The Computer Programme

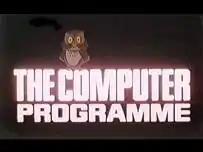
Logo

The Computer Programme is a TV series, produced by Paul Kriwaczek, originally broadcast by the BBC (on BBC 2) in 1982. The idea behind the series was to introduce people to computers and show them what they were capable of. The BBC wanted to use their own computer, so the BBC Micro was developed by Acorn Computers as part of the "BBC Computer Literacy Project", and was featured in this series. The series was successful enough for two series to follow it, namely "Making the Most of the Micro" in 1983 and "Micro Live" from 1984 until 1987.